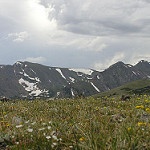
Label: mountain